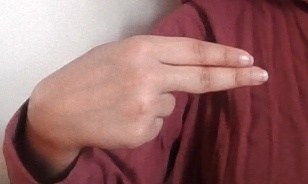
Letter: ain